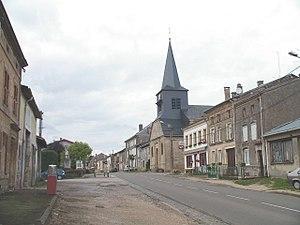
Village de Jametz (Meuse), la rue principale et l'église Photo prise en automne 2005 par F5ZV Licensing Catégorie:Image de commune de la Meuse
Jametz est une commune française située dans le département de la Meuse, en région Grand Est. Jametz fait partie de la Lorraine gaumaise.